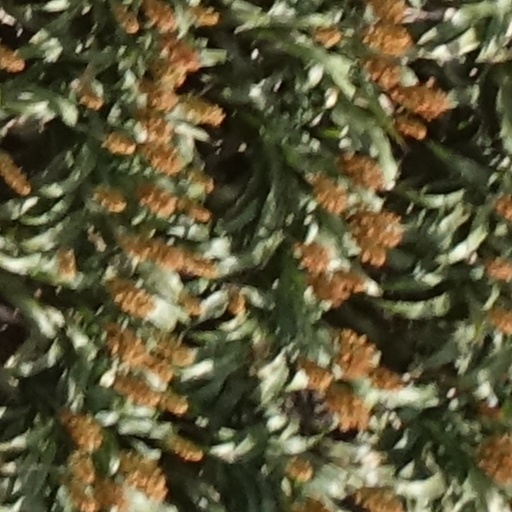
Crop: sorghum